Byzantine Empire under the Komnenos dynasty

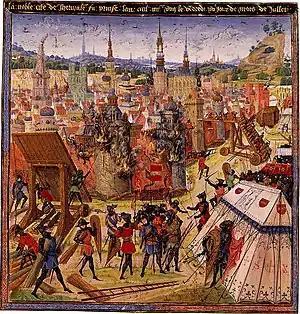
Medieval manuscript depicting the Capture of Jerusalem during the First Crusade.

In 1087, Alexios faced a new invasion. This time the invaders consisted of a horde of 80,000 Pechenegs from north of the Danube, and they were heading for Constantinople. Without enough troops to repel this new threat, Alexios used diplomacy to achieve a victory against the odds. Having bribed the Cumans, another barbarian tribe, to come to his aid, he advanced against the Pechenegs, who were caught by surprise and annihilated at the Battle of Levounion on 28 April 1091.